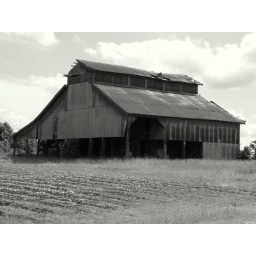
The old barn in black and white.